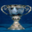
Label: cup